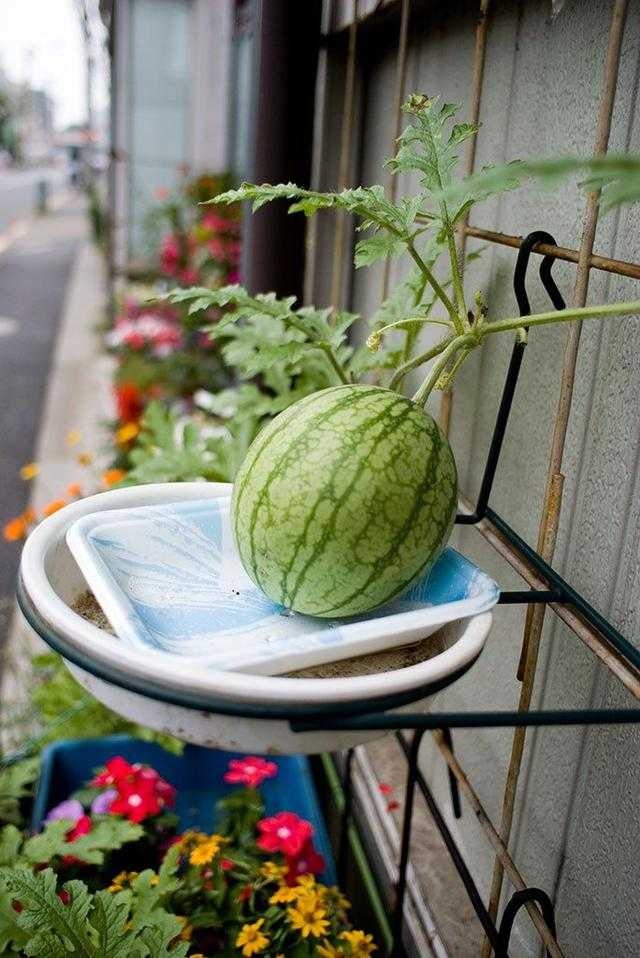
Label: Watermelon